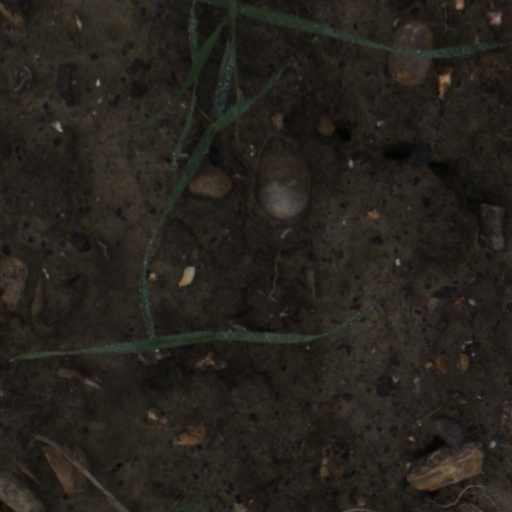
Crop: wheat